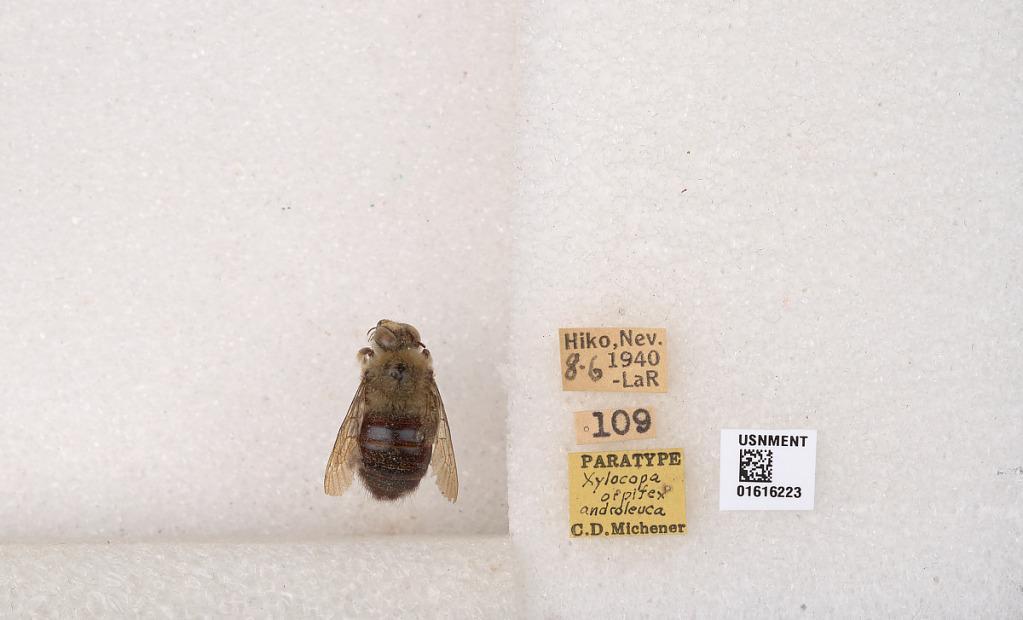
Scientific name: Xylocopa (Notoxylocopa) tabaniformis androleuca Michener
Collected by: LaR
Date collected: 1940-6-8
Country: United States
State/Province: Nevada
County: Lincoln
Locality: Hiko
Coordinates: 37.5969, -115.224
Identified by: Michener, C. D.